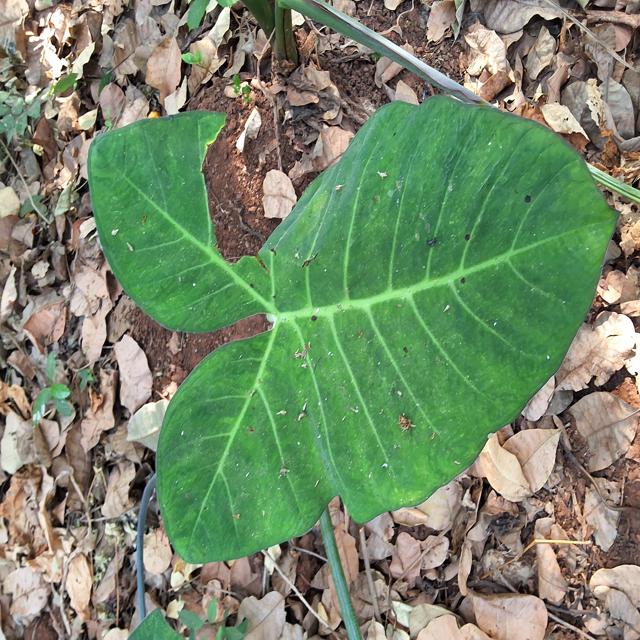
Label: Healthy